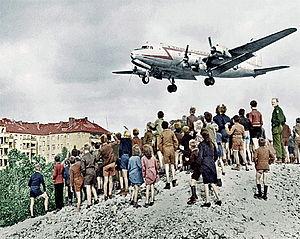
1948 est une année bissextile commençant un jeudi 1er Janvier.